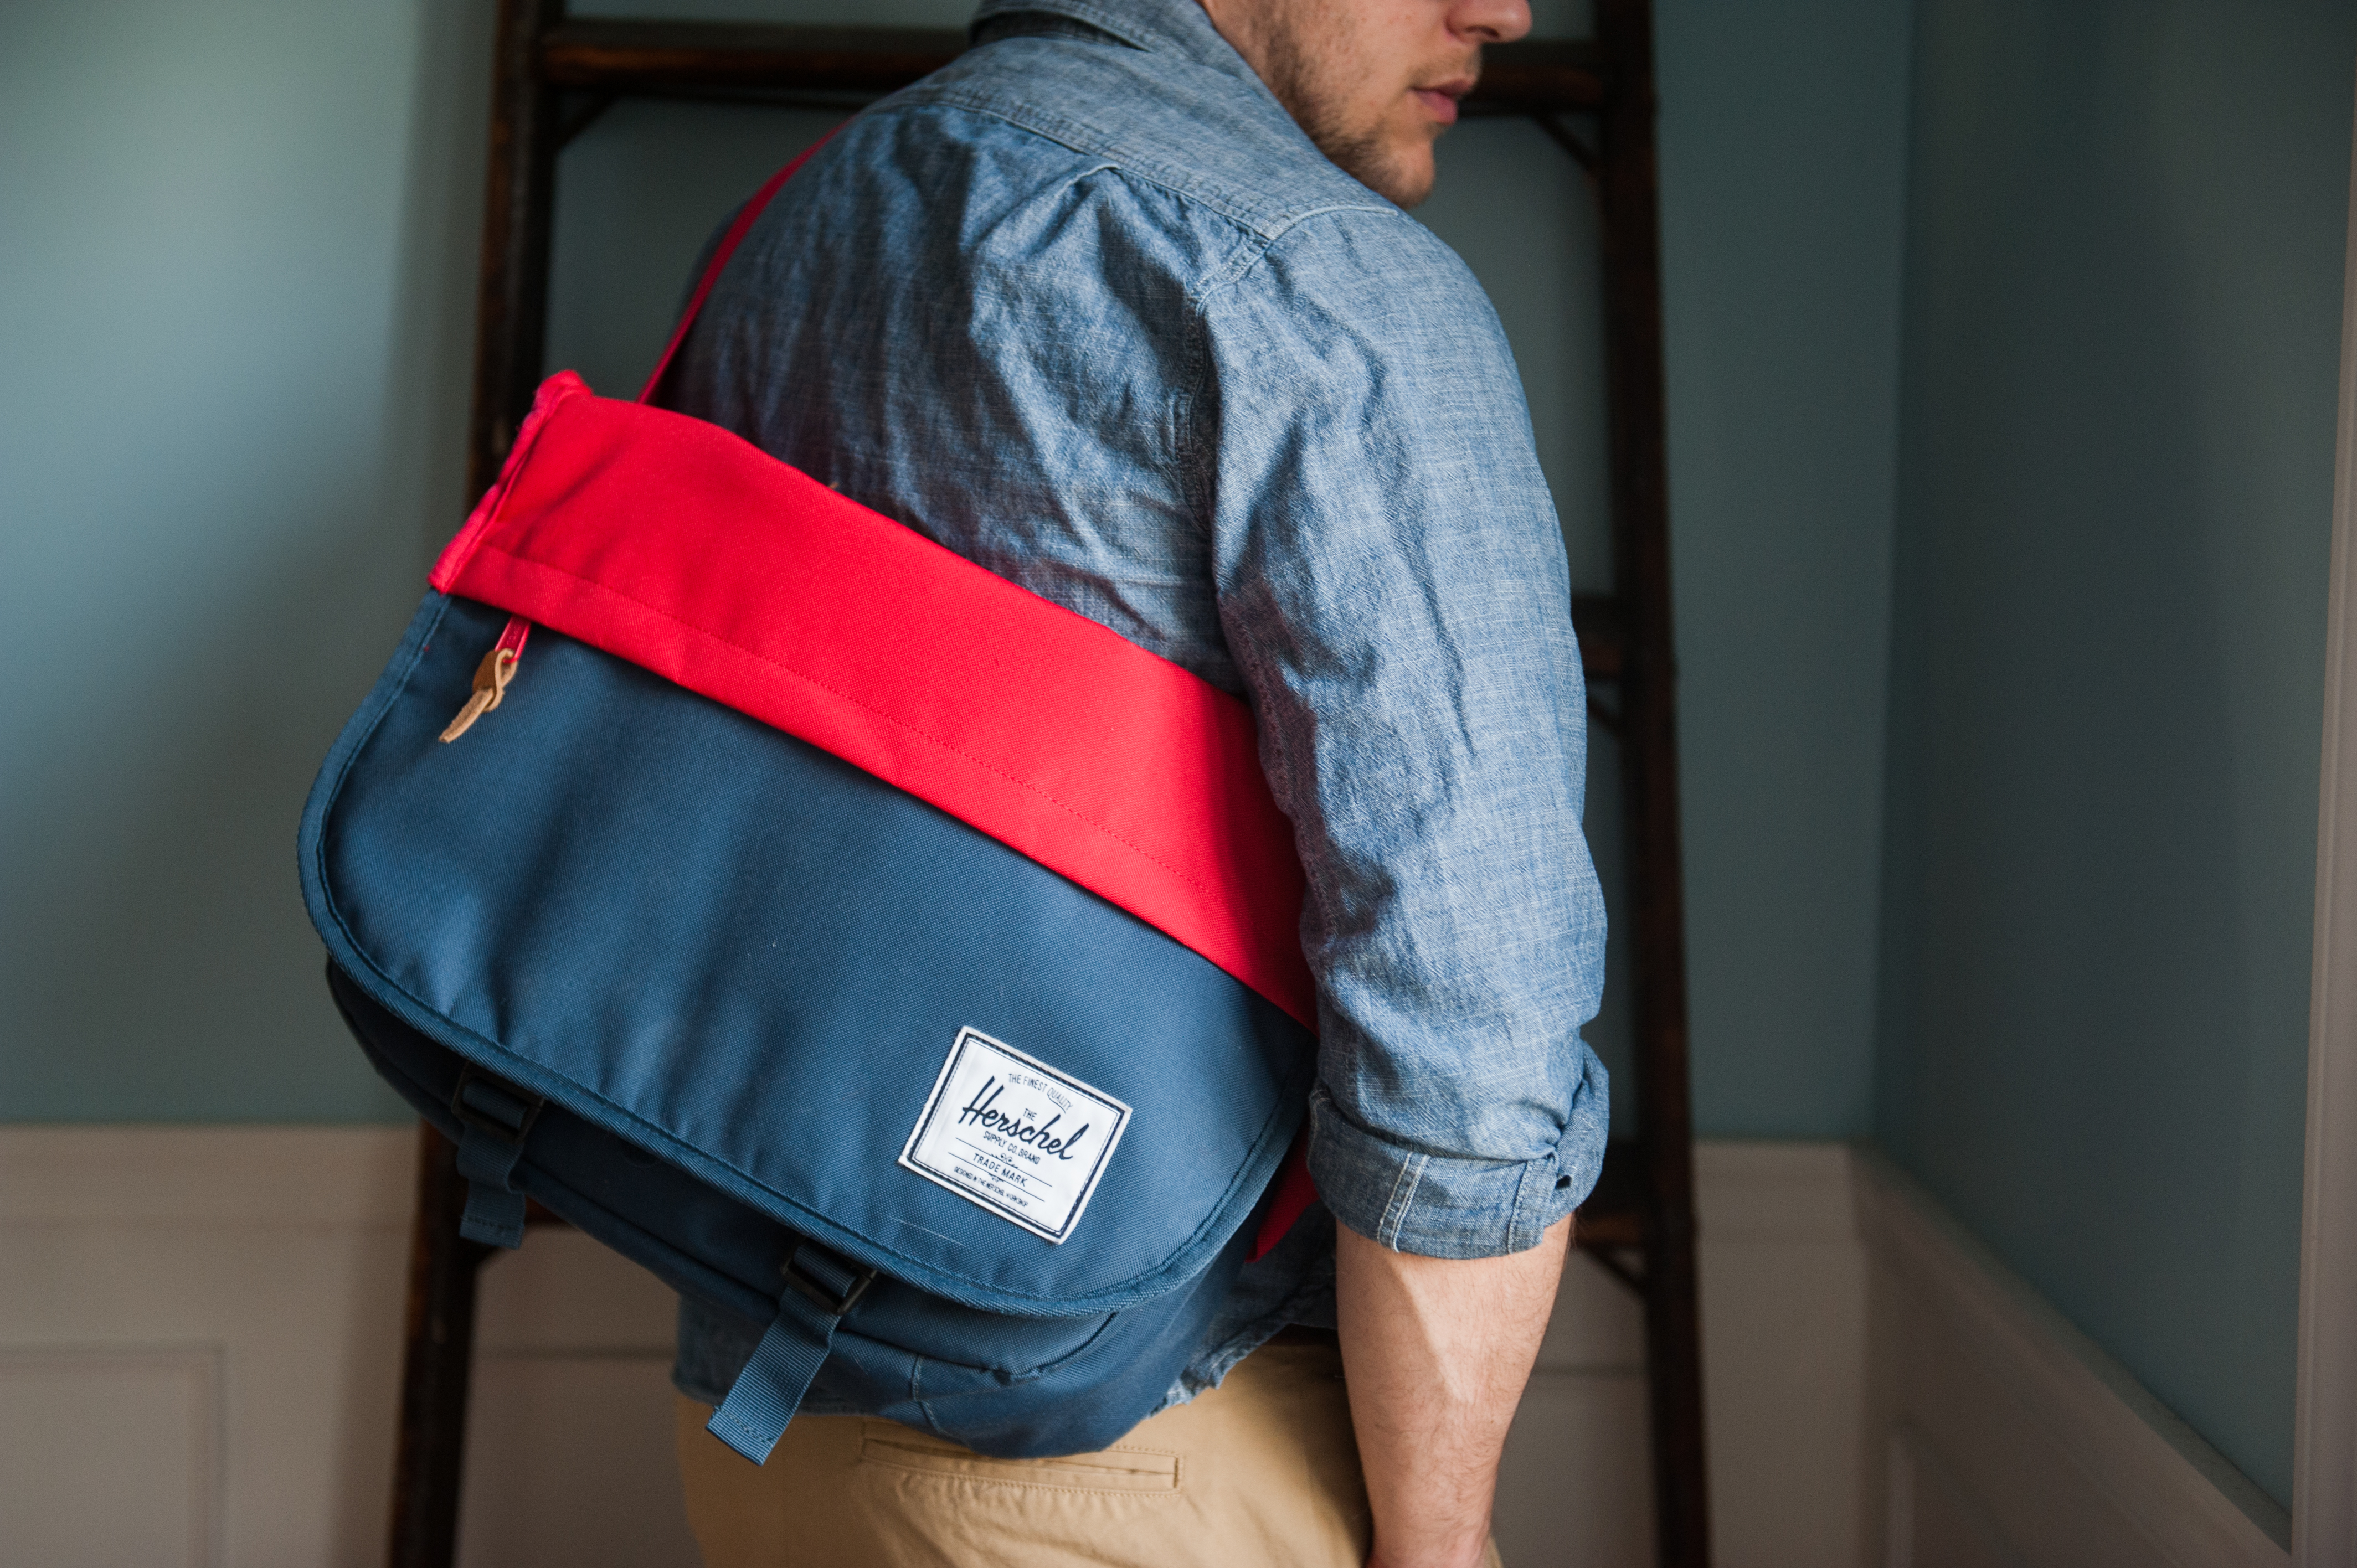
man, person, model, red, bag, fashion, blue, clothing, arm, herschel, product, satchel, laptop bag